Abdallah Khan

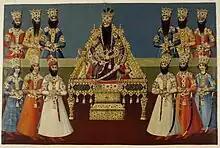
Image from a reduced copy of the Negarestan Palace mural showing Fath-Ali Shah enthroned with his sons, attended by "gholams". Created in 1816-1820

Abdallah Khan was born in and received his apprenticeship in the royal workshops, working in a group of artists ("naqqashan-e naqqashkhane-ye homayun"). In 1839, the Qajar "shah" Mohammad Shah (1834-1848) appointed him as painter laureate ("naqqāsh bāshī"), court architect ("me῾mār bāshī"), and supervisor of the royal workshops. Following his appointment, all of the groups working in the royal workshops, such as the painters ("naqqashan"), architects ("me'maran"), engineers ("mohandisan"), enamelers ("minakaran"), carpenters ("najjaran"), lapidaries/sculptors ("hajjaran"), potters ("fakhkharan"), glass-cutters ("shishe-baran"), smiths ("haddadan"), janitors ("saraydaran"), gardeners ("baghbanan"), canal diggers ("moqanniyan") and candle makers ("shamme'an"), reported to Abdallah Khan as their supervisor.